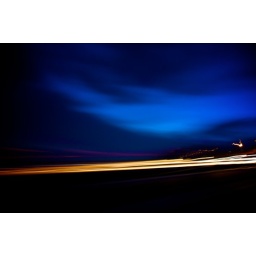
Various trails and fx created by poking the camera out of the window of speeding car on the motorways of switzerland...